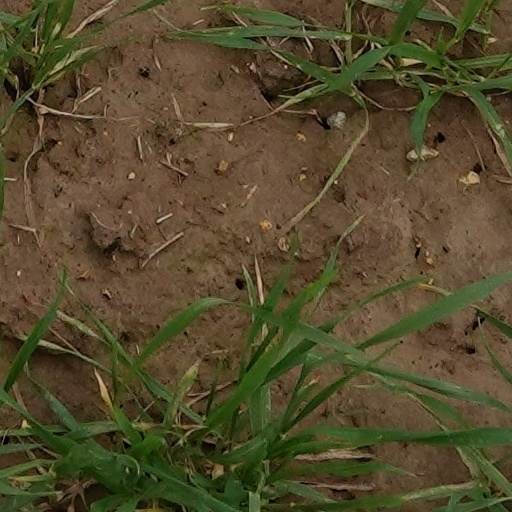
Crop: wheat